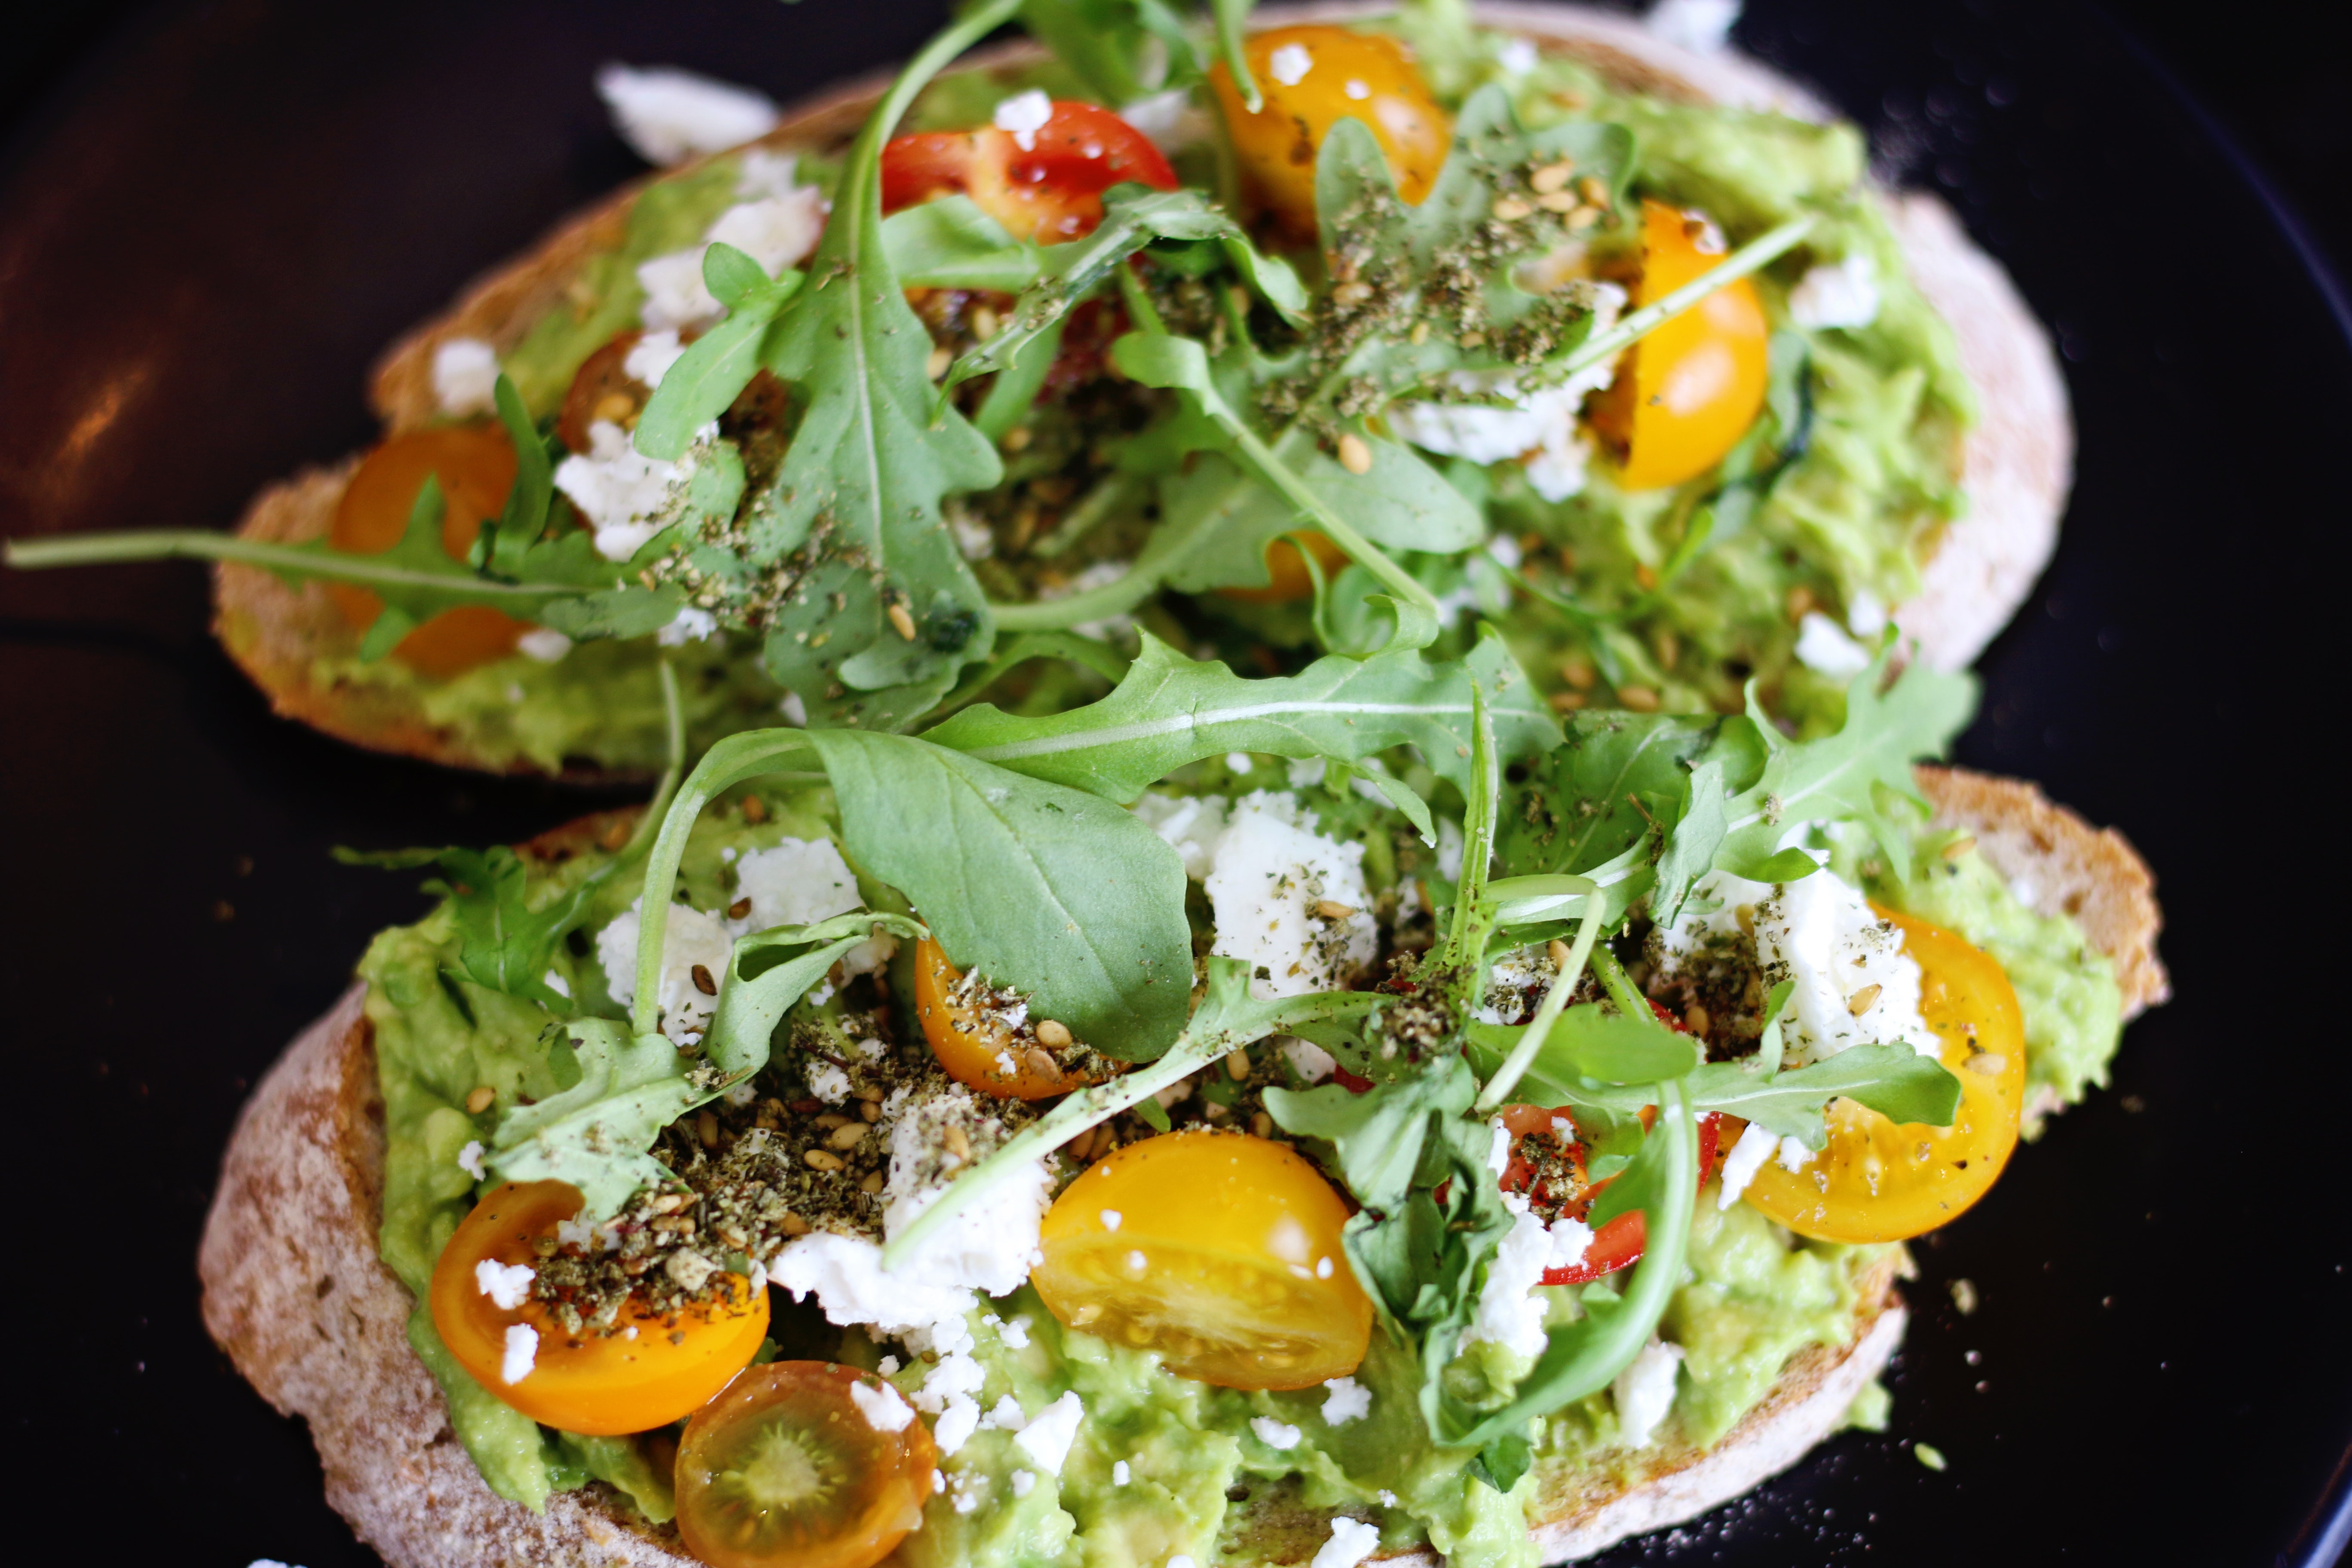
dish, food, cuisine, ingredient, tostada, produce, taco, salad, vegetarian food, flatbread, recipe, brunch, meal, lunch, finger food, mexican food, Sope, vegan nutrition, breakfast, caesar salad, vegetable, Huarache, leaf vegetable, american food, mediterranean food